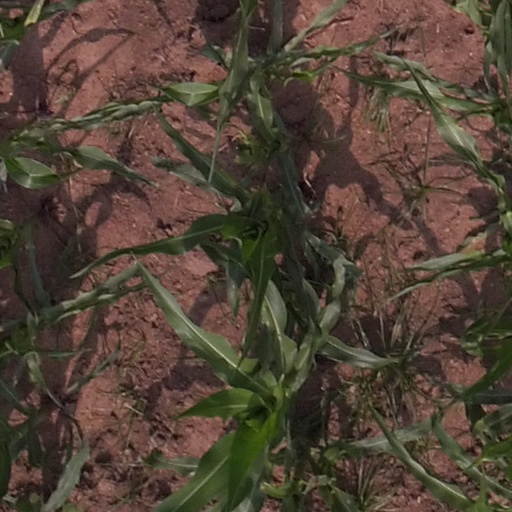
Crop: maize; corn